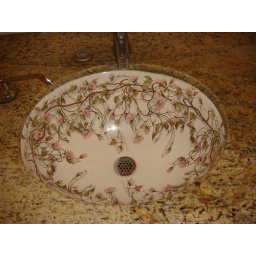
The sink in the bathroom at the Buffet in Paris